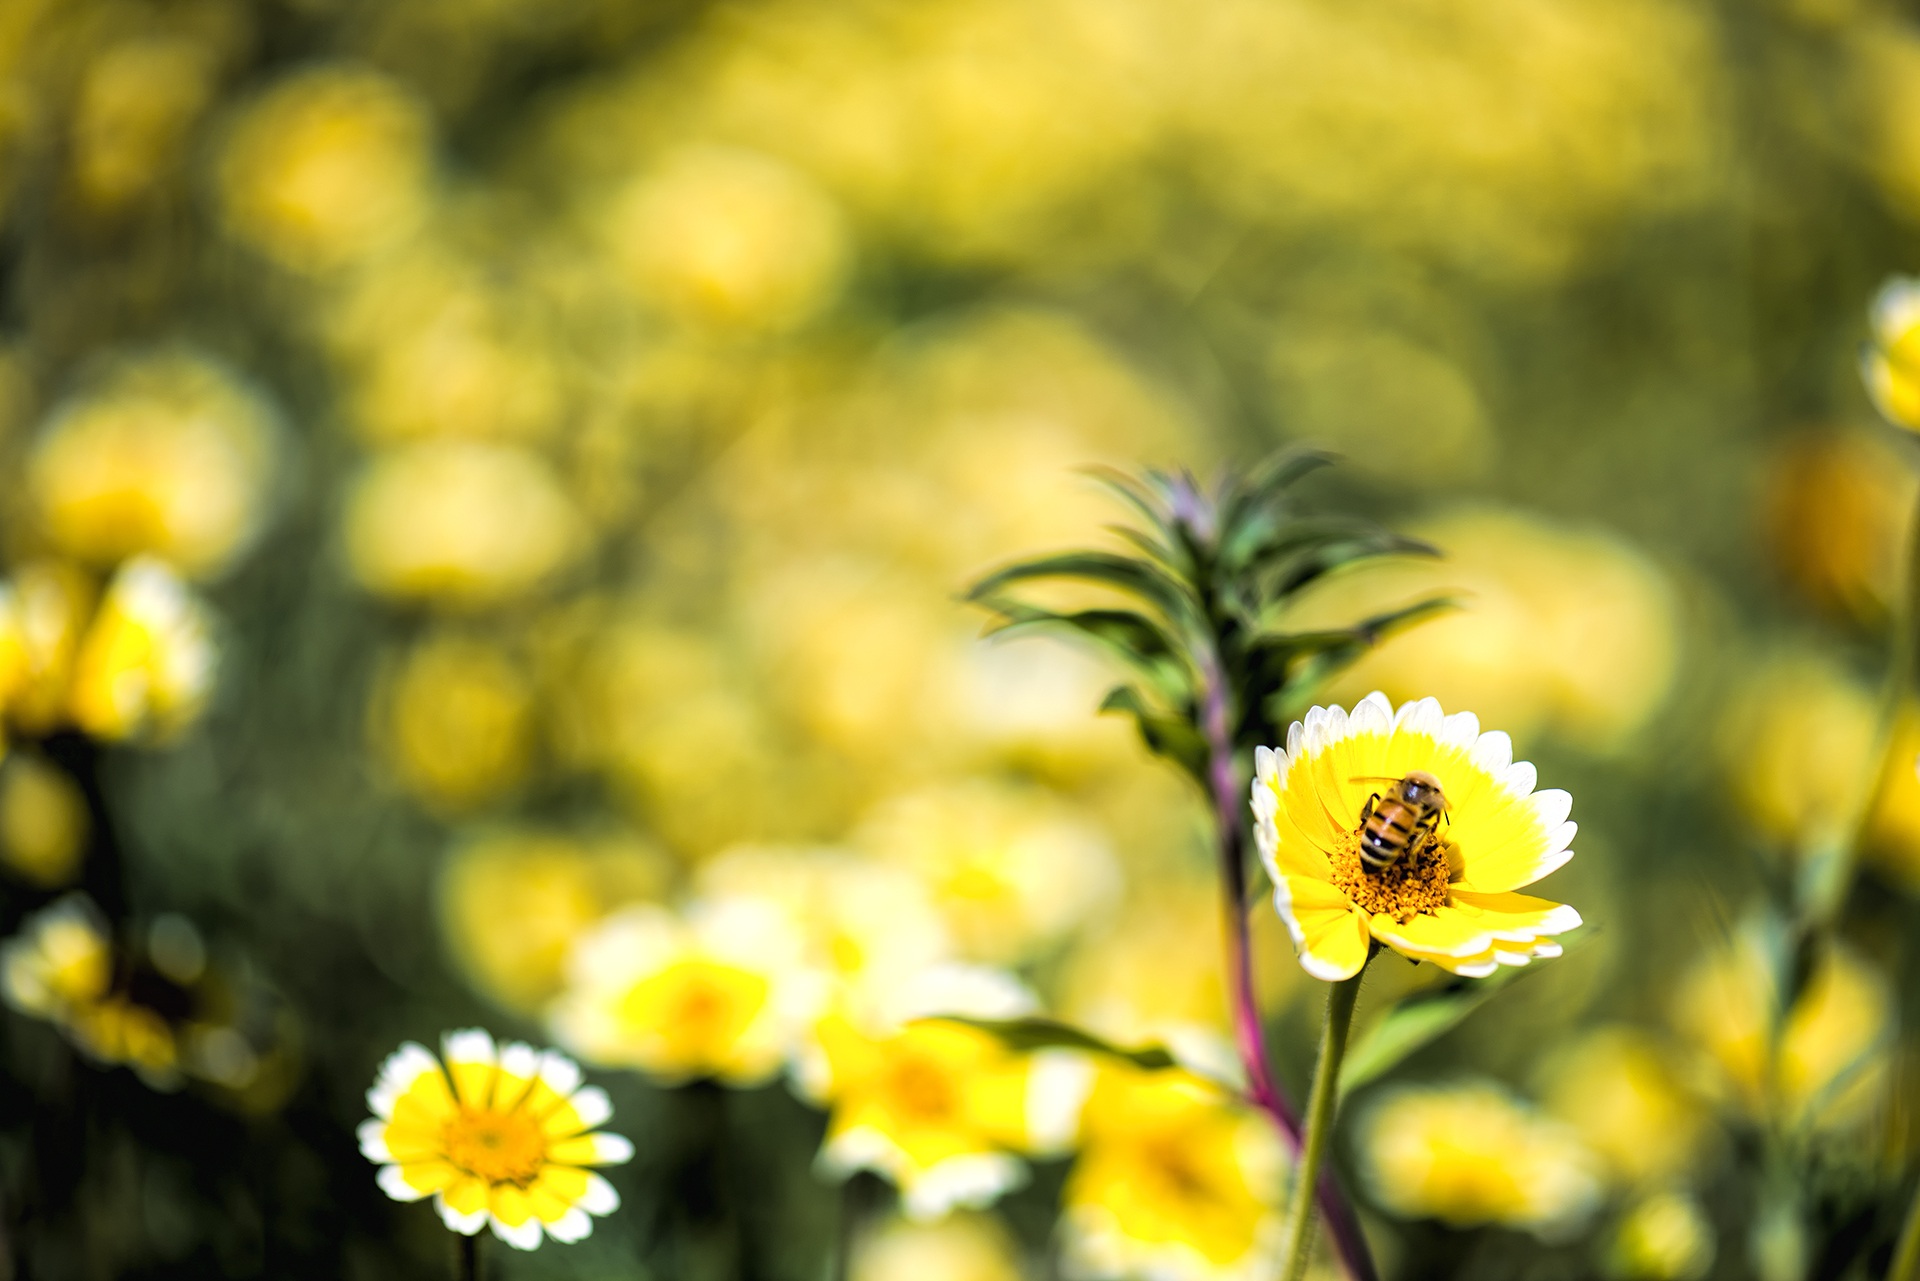
nature, blossom, plant, field, meadow, sunlight, texture, leaf, flower, petal, bloom, floral, pattern, spring, natural, botany, yellow, garden, flora, season, wildflower, flowers, close up, bee, spring flowers, flower background, macro photography, flowering plant, daisy family, nature background, beautiful background, spring background, flowers background, plant stem, computer wallpaper, land plant